Helena Gutteridge

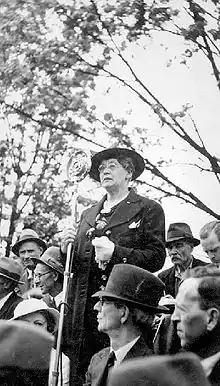
Helena Gutteridge addressing "Post Office riot" demonstrators, Vancouver. 1938.

Helena Gutteridge (8 April 1879 – 1 October 1960) was a feminist, a suffragist, a trade unionist and the first female city councillor in Vancouver, British Columbia, Canada. Helena was recognized for being a pioneer in pushing for women's rights in British Columbia during a time when gender equality was not yet a prominent social movement and discourse.